Regina Company

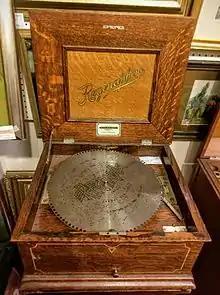
A Reginaphone

Reginaphone – A response to the competition posed by the phonograph, the Reginaphone was a hybrid machine that played both music box discs and phonographs. Regina used a phonograph mechanism manufactured by the American Graphophone Company, which evolved into Columbia Records.